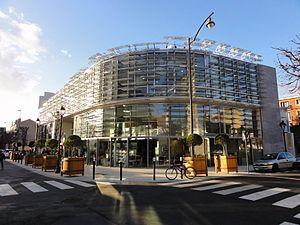
La médiathèque, le jour de son inauguration, le 10/12/2011
La Garenne-Colombes, également nommée localement La Garenne, est une commune française située dans le département des Hauts-de-Seine en région Île-de-France.